Music of Poland

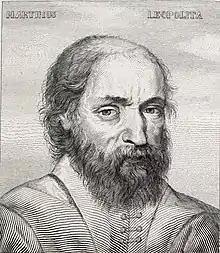
Portrait of Marcin Leopolita, c. 1570

The origin of Polish music can be traced as far back as the 13th century, from which manuscripts have been found in Stary Sącz, containing polyphonic compositions related to the Parisian Notre Dame School. Other early compositions, such as the melody of "Bogurodzica", may also date back to this period. The first known notable composer, Mikołaj z Radomia (Nicholas of Radom), lived in the 15th century.